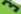
Number: 3